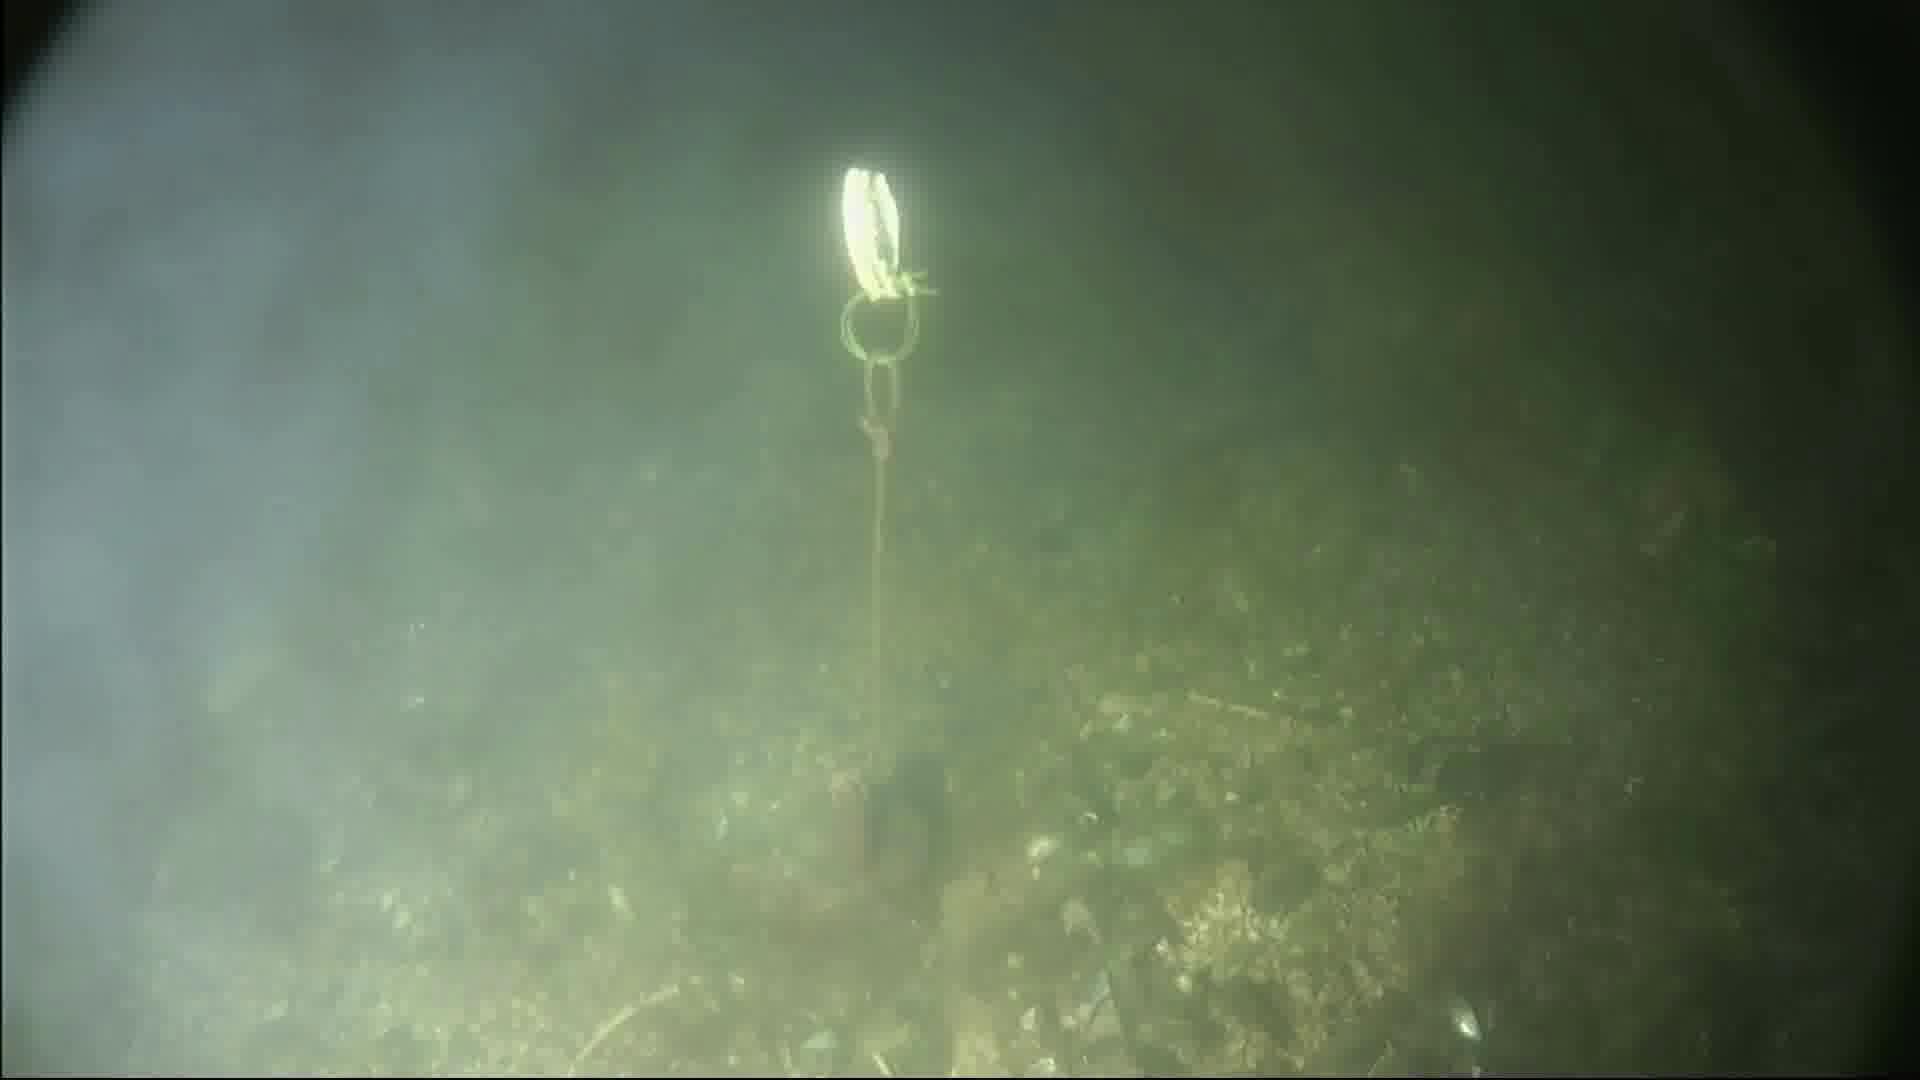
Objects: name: crab